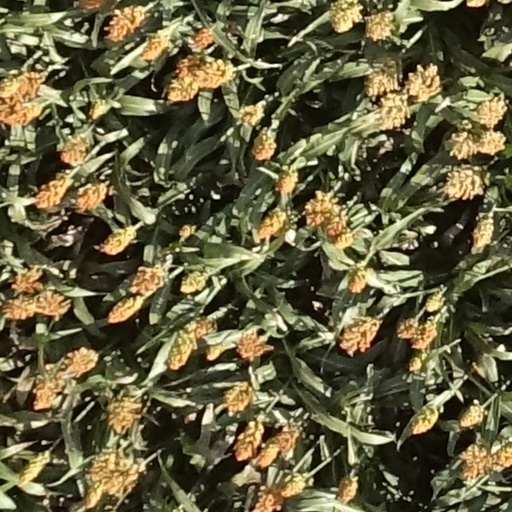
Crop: sorghum